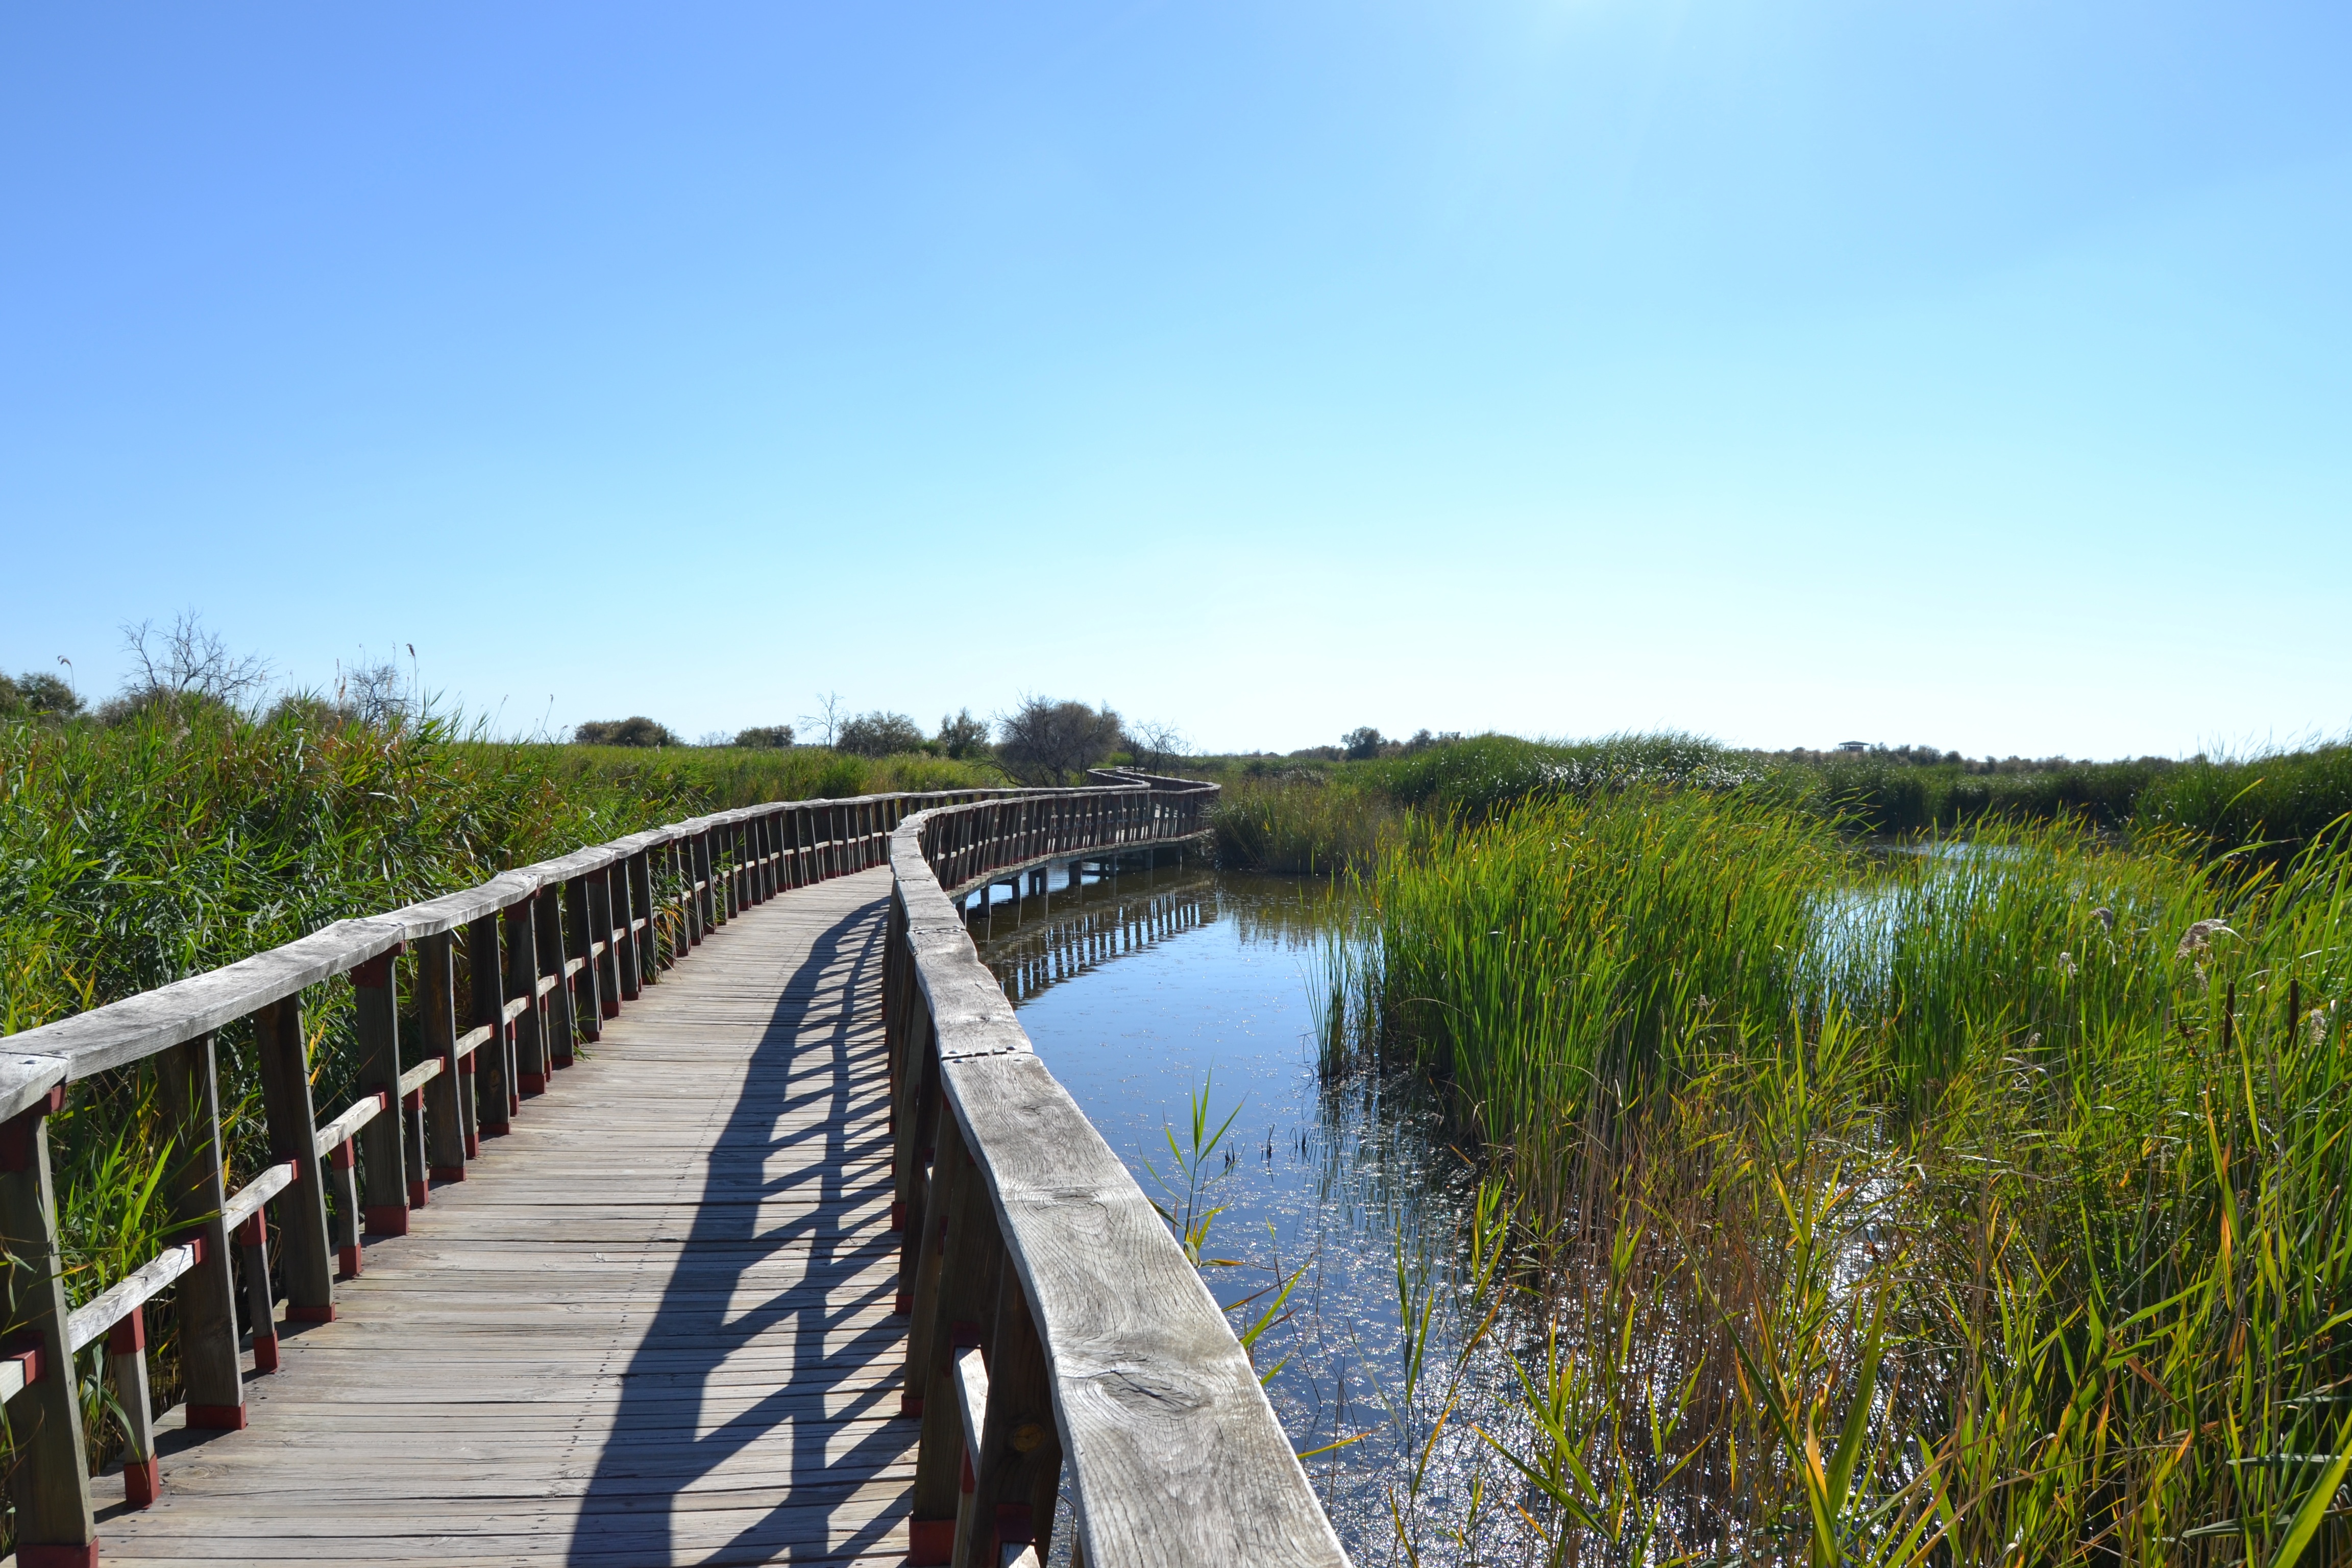
coast, boardwalk, bridge, river, walkway, reservoir, waterway, wetland